Collective Security Treaty Organization

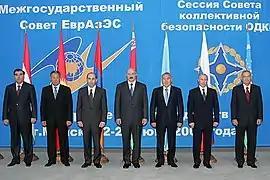
CSTO and EAEC leaders in 2006

Uzbekistan withdrew from GUAM in 2005 and joined the CSTO in 2006 as a full member and its membership was later ratified by the Uzbek parliament on 28 March 2008.